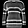
Label: Pullover